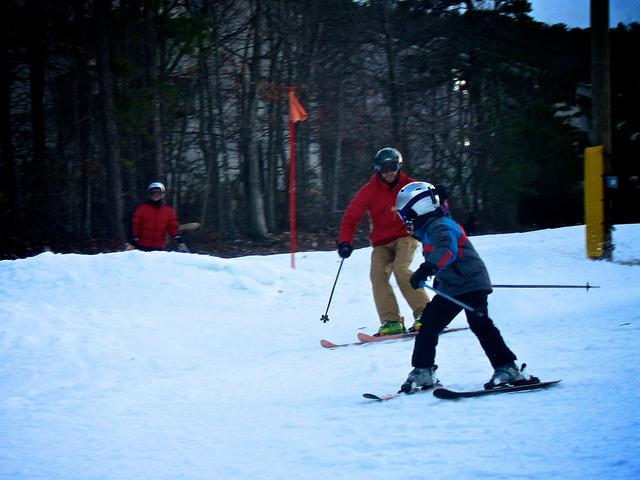
Two adults and a child on skis in the snow.